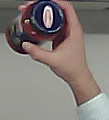
Product: barilla_pomodoro